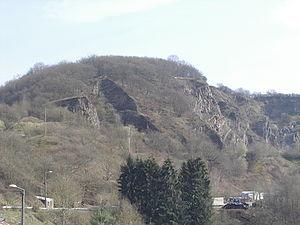
Mont Vireux est site archéologique situé sur la rive gauche de la Meuse qui surplombe la ville de Vireux-Molhain-Ardennes-France.
Le mont Vireux est un relief situé sur la rive gauche de la Meuse qui surplombe la ville de Vireux-Molhain et qui comporte un site archéologique considéré par les archéologues et les historiens comme un important témoin de l'histoire entre le
L'histoire des Ardennes sous l'Antiquité synthétise l'histoire sous l'Antiquité, et dans les périodes précédentes, des régions comprise dans les limites géographiques actuelles de ce département français des Ardennes, un territoire marqué pendant des millénaires par l'étendue des forêts, délimité au sud et à l'ouest par la Champagne crayeuse et le Bassin parisien, à l'est par les Ardennes belges.